Sugar Creek Vista Overlook

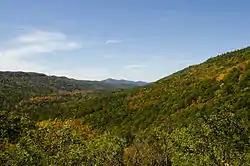
View from the overlook

The Sugar Creek Vista Overlook is a historic scenic overlook in Ouachita National Forest. It is located on Polk County Road 64 (also once designated Forest Road 38), just south of Dicks Gap. The overlook is a simple roadside pullout on the west side of the road, with an angular retaining wall about long. The wall was built out of quarried novaculite stone set with grapevine mortar joints in 1935 by a crew of the Civilian Conservation Corps (CCC). It is one of only two CCC-built overlooks in the national forest, and the only one built with these particular materials.